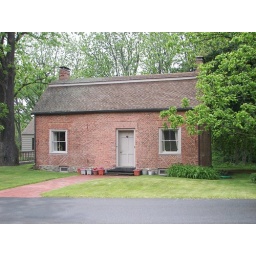
very old brick building on defreest dr in the rensselaer tech park. it now serves as the office for the park.